Lion's Head Light

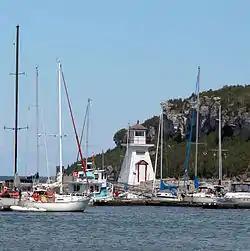
Lion's Head Lighthouse in the Bruce Peninsula

Lion's Head Lighthouse was a lighthouse on Georgian Bay, Ontario, Canada near the village of Lion's Head. A recent lighthouse was a replica built by local high school students. This was destroyed by several storms in the winter of 2019–2020.